Bliss (video game)

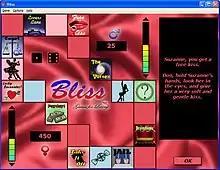
Screenshot

Bliss: The Game for Lovers is a 2005 video game from American independent software publisher Games for Loving